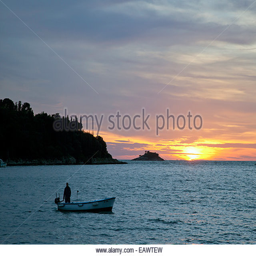
a fisherman at sunset viewed